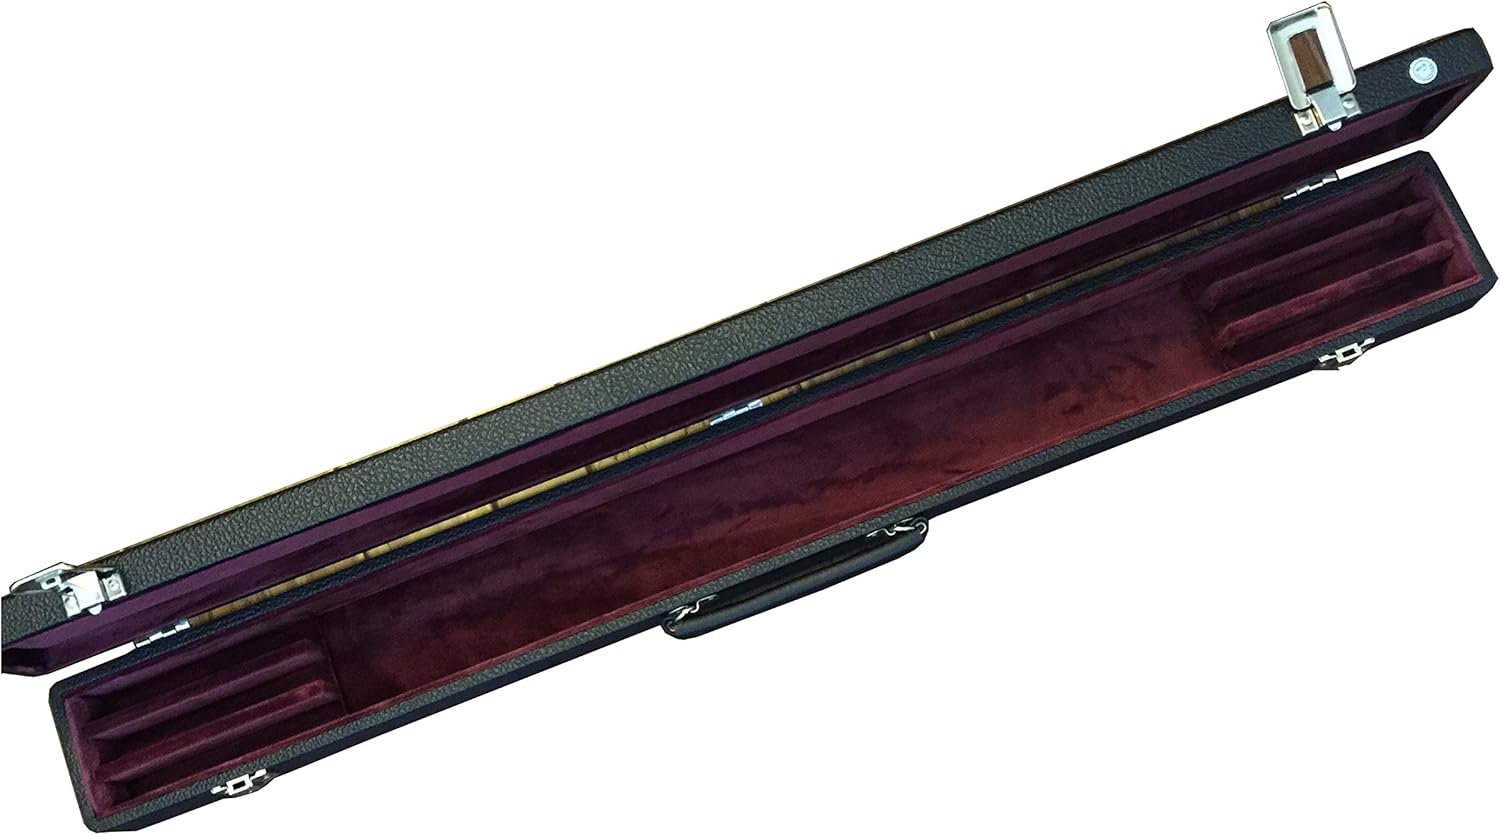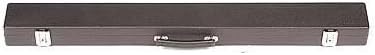
Bobelock Triple Violin-viola-cello Bow Case with Red Velour Interior
Category: Musical Instruments
This durable Bobelock case can hold up to three violin, viola and cello bows. Plush lining, vinyl cover, nickel plated latches, soft dividers, plywood body and carry handles. Beautiful blue velour iinterior.
Features: Red plush velour lining | Nice pebbled black vinyl cover | For violin, viola or cello bows | Total bow protection | Bobelock quality